Lisa Leslie

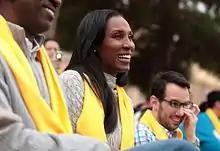
Leslie at an event hosted by National School Choice Week in Phoenix, Arizona.

On November 5, 2005, Leslie married Michael Lockwood, who played basketball for the United States Air Force Academy and is a pilot for UPS. In 2007, she took a year's leave from professional basketball for a pregnancy, and her daughter was born that same year. Leslie returned to the WNBA for the 2008 season. Leslie had a son, Michael ||, in 2010.